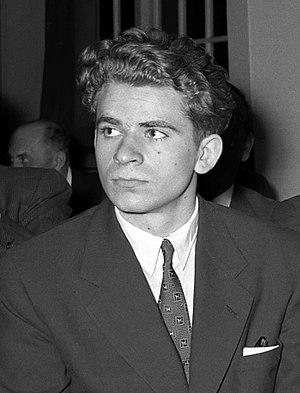
Boris Vassilievitch Spassky, né le 30 janvier 1937 à Léningrad, est un joueur d'échecs russe, anciennement soviétique, puis français.